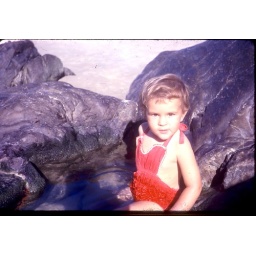
r in red swimmers in rock pool